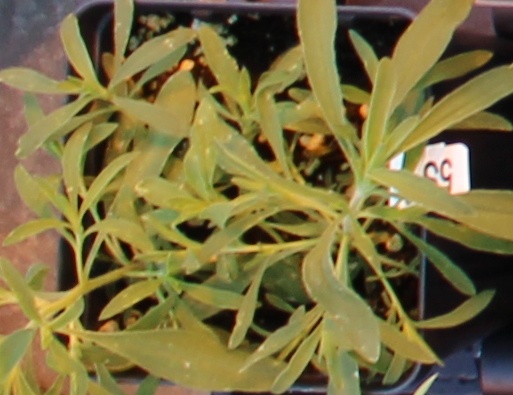
Label: Kochia